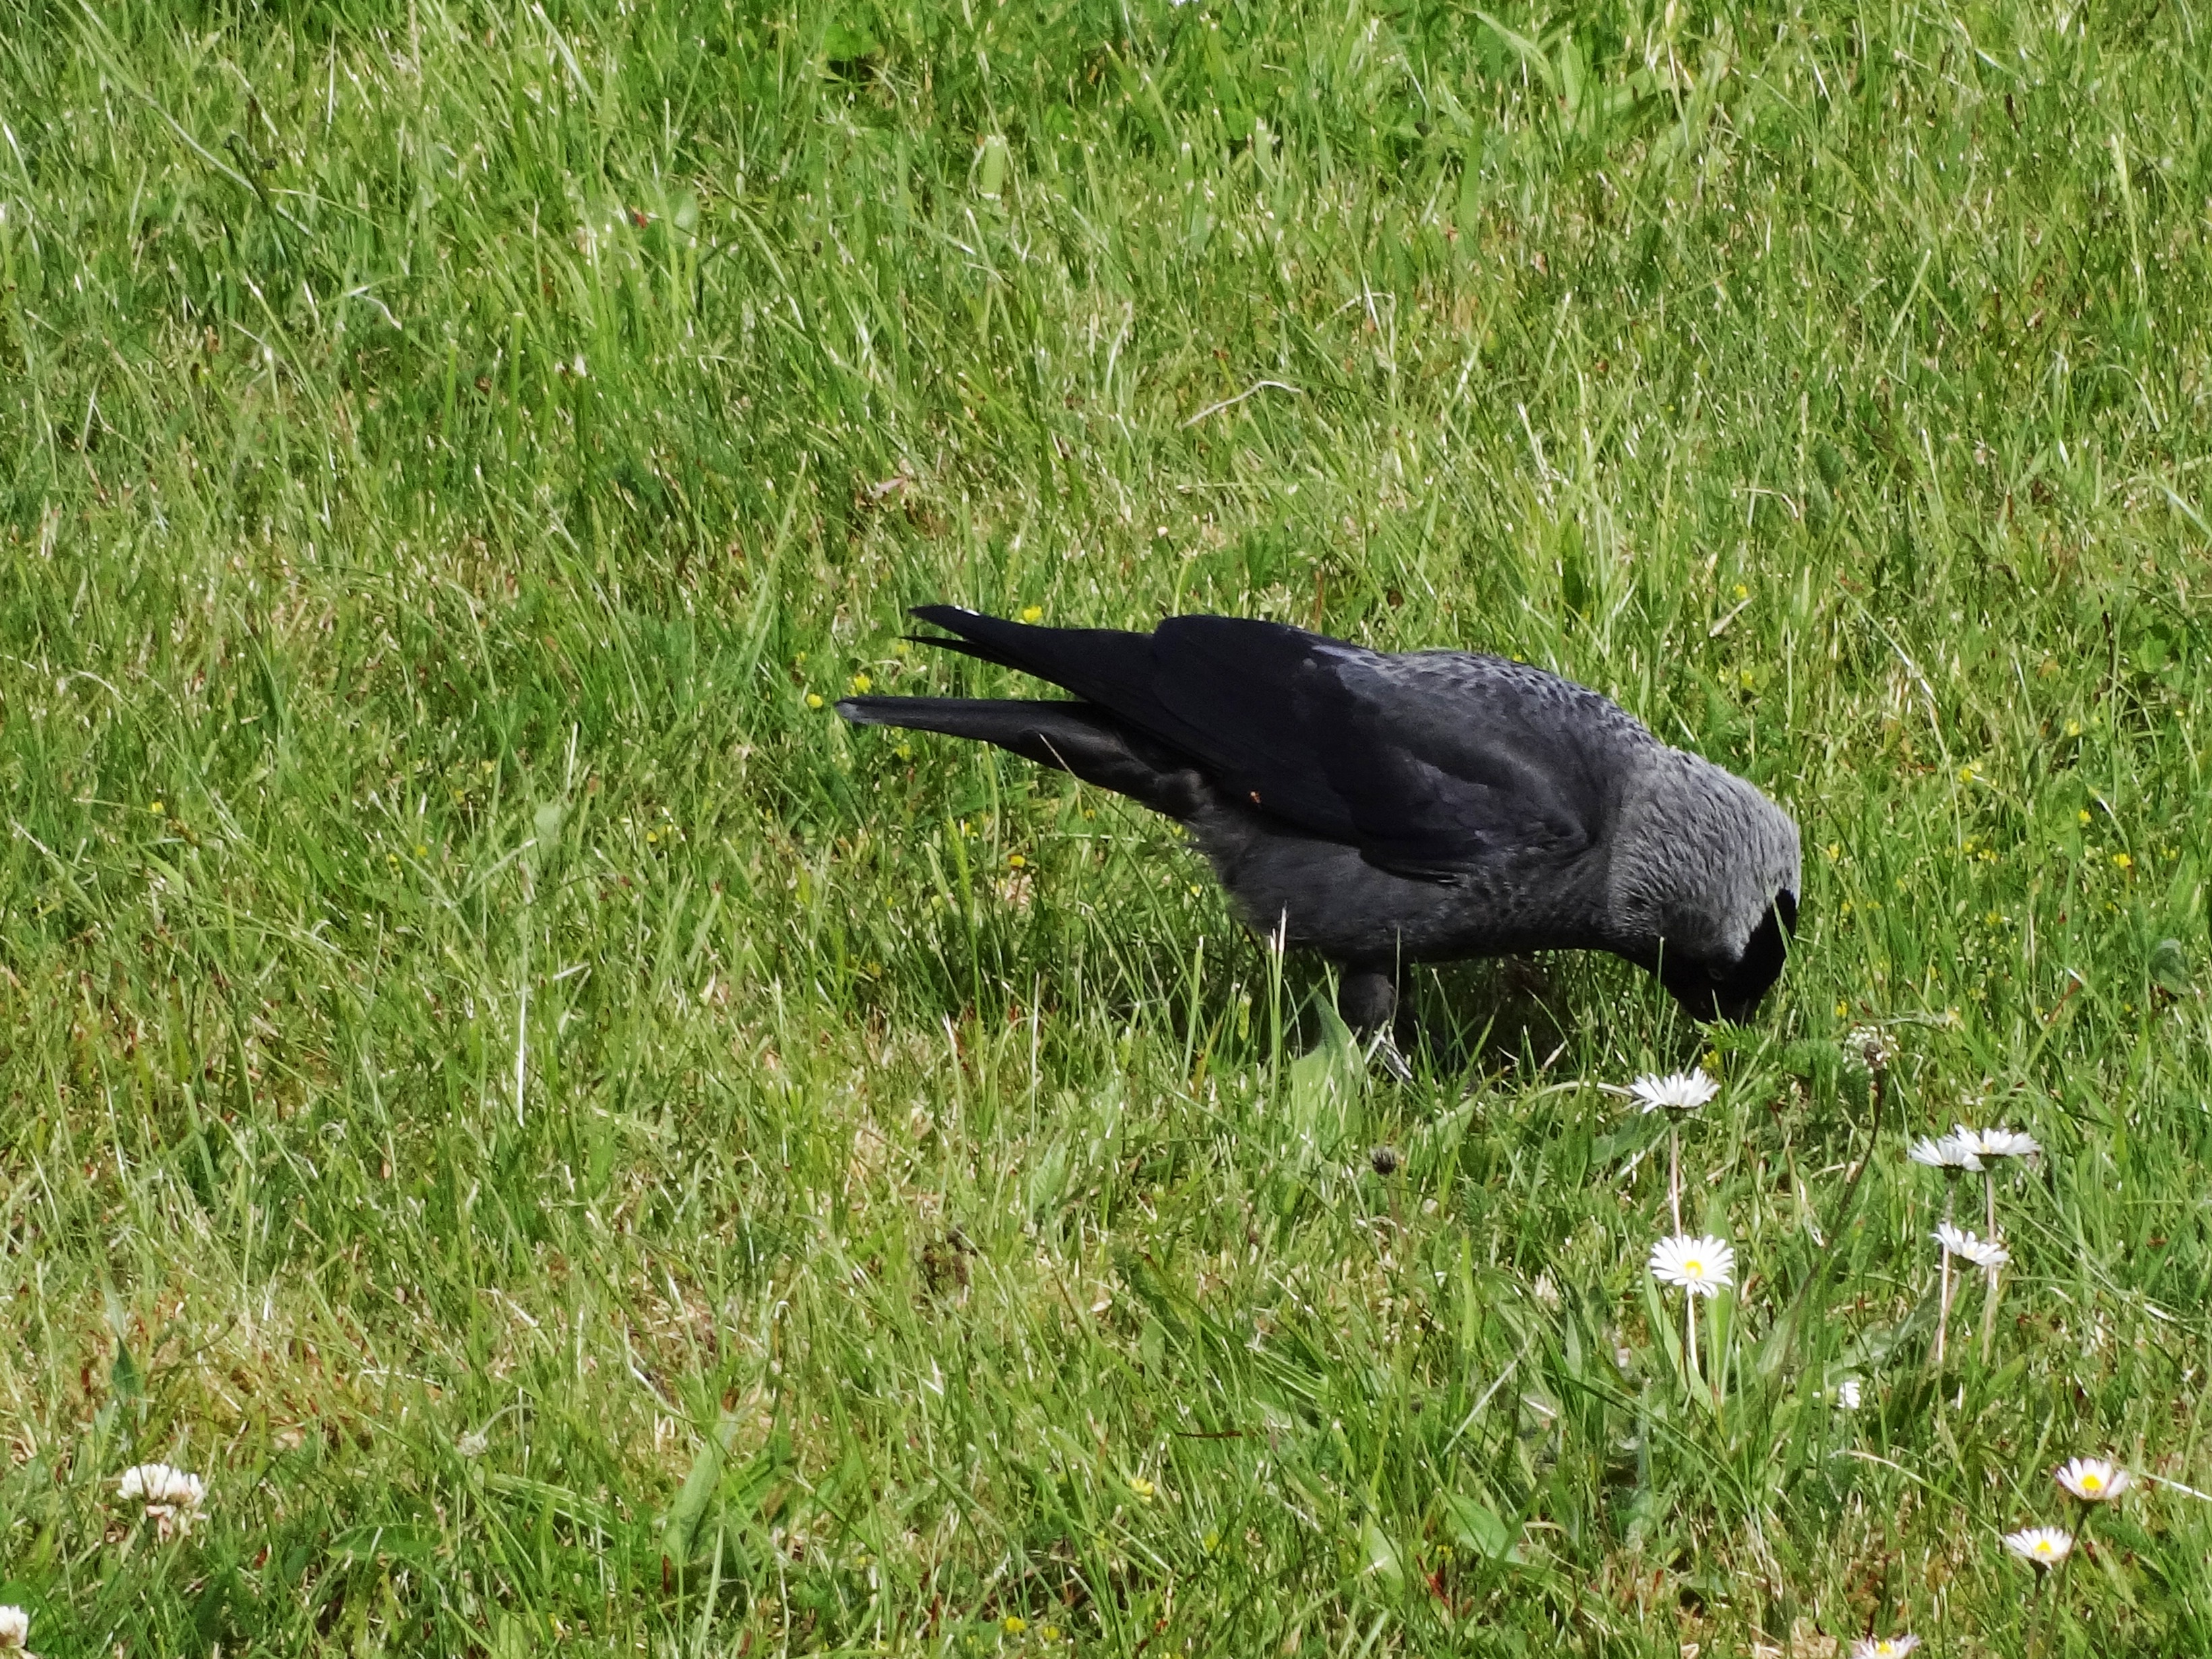
bird, wildlife, beak, black, fauna, crow, grey, rook, vertebrate, raven, blackbird, raven bird, foraging, jackdaw, corvus monedula, american crow, perching bird, crow like bird